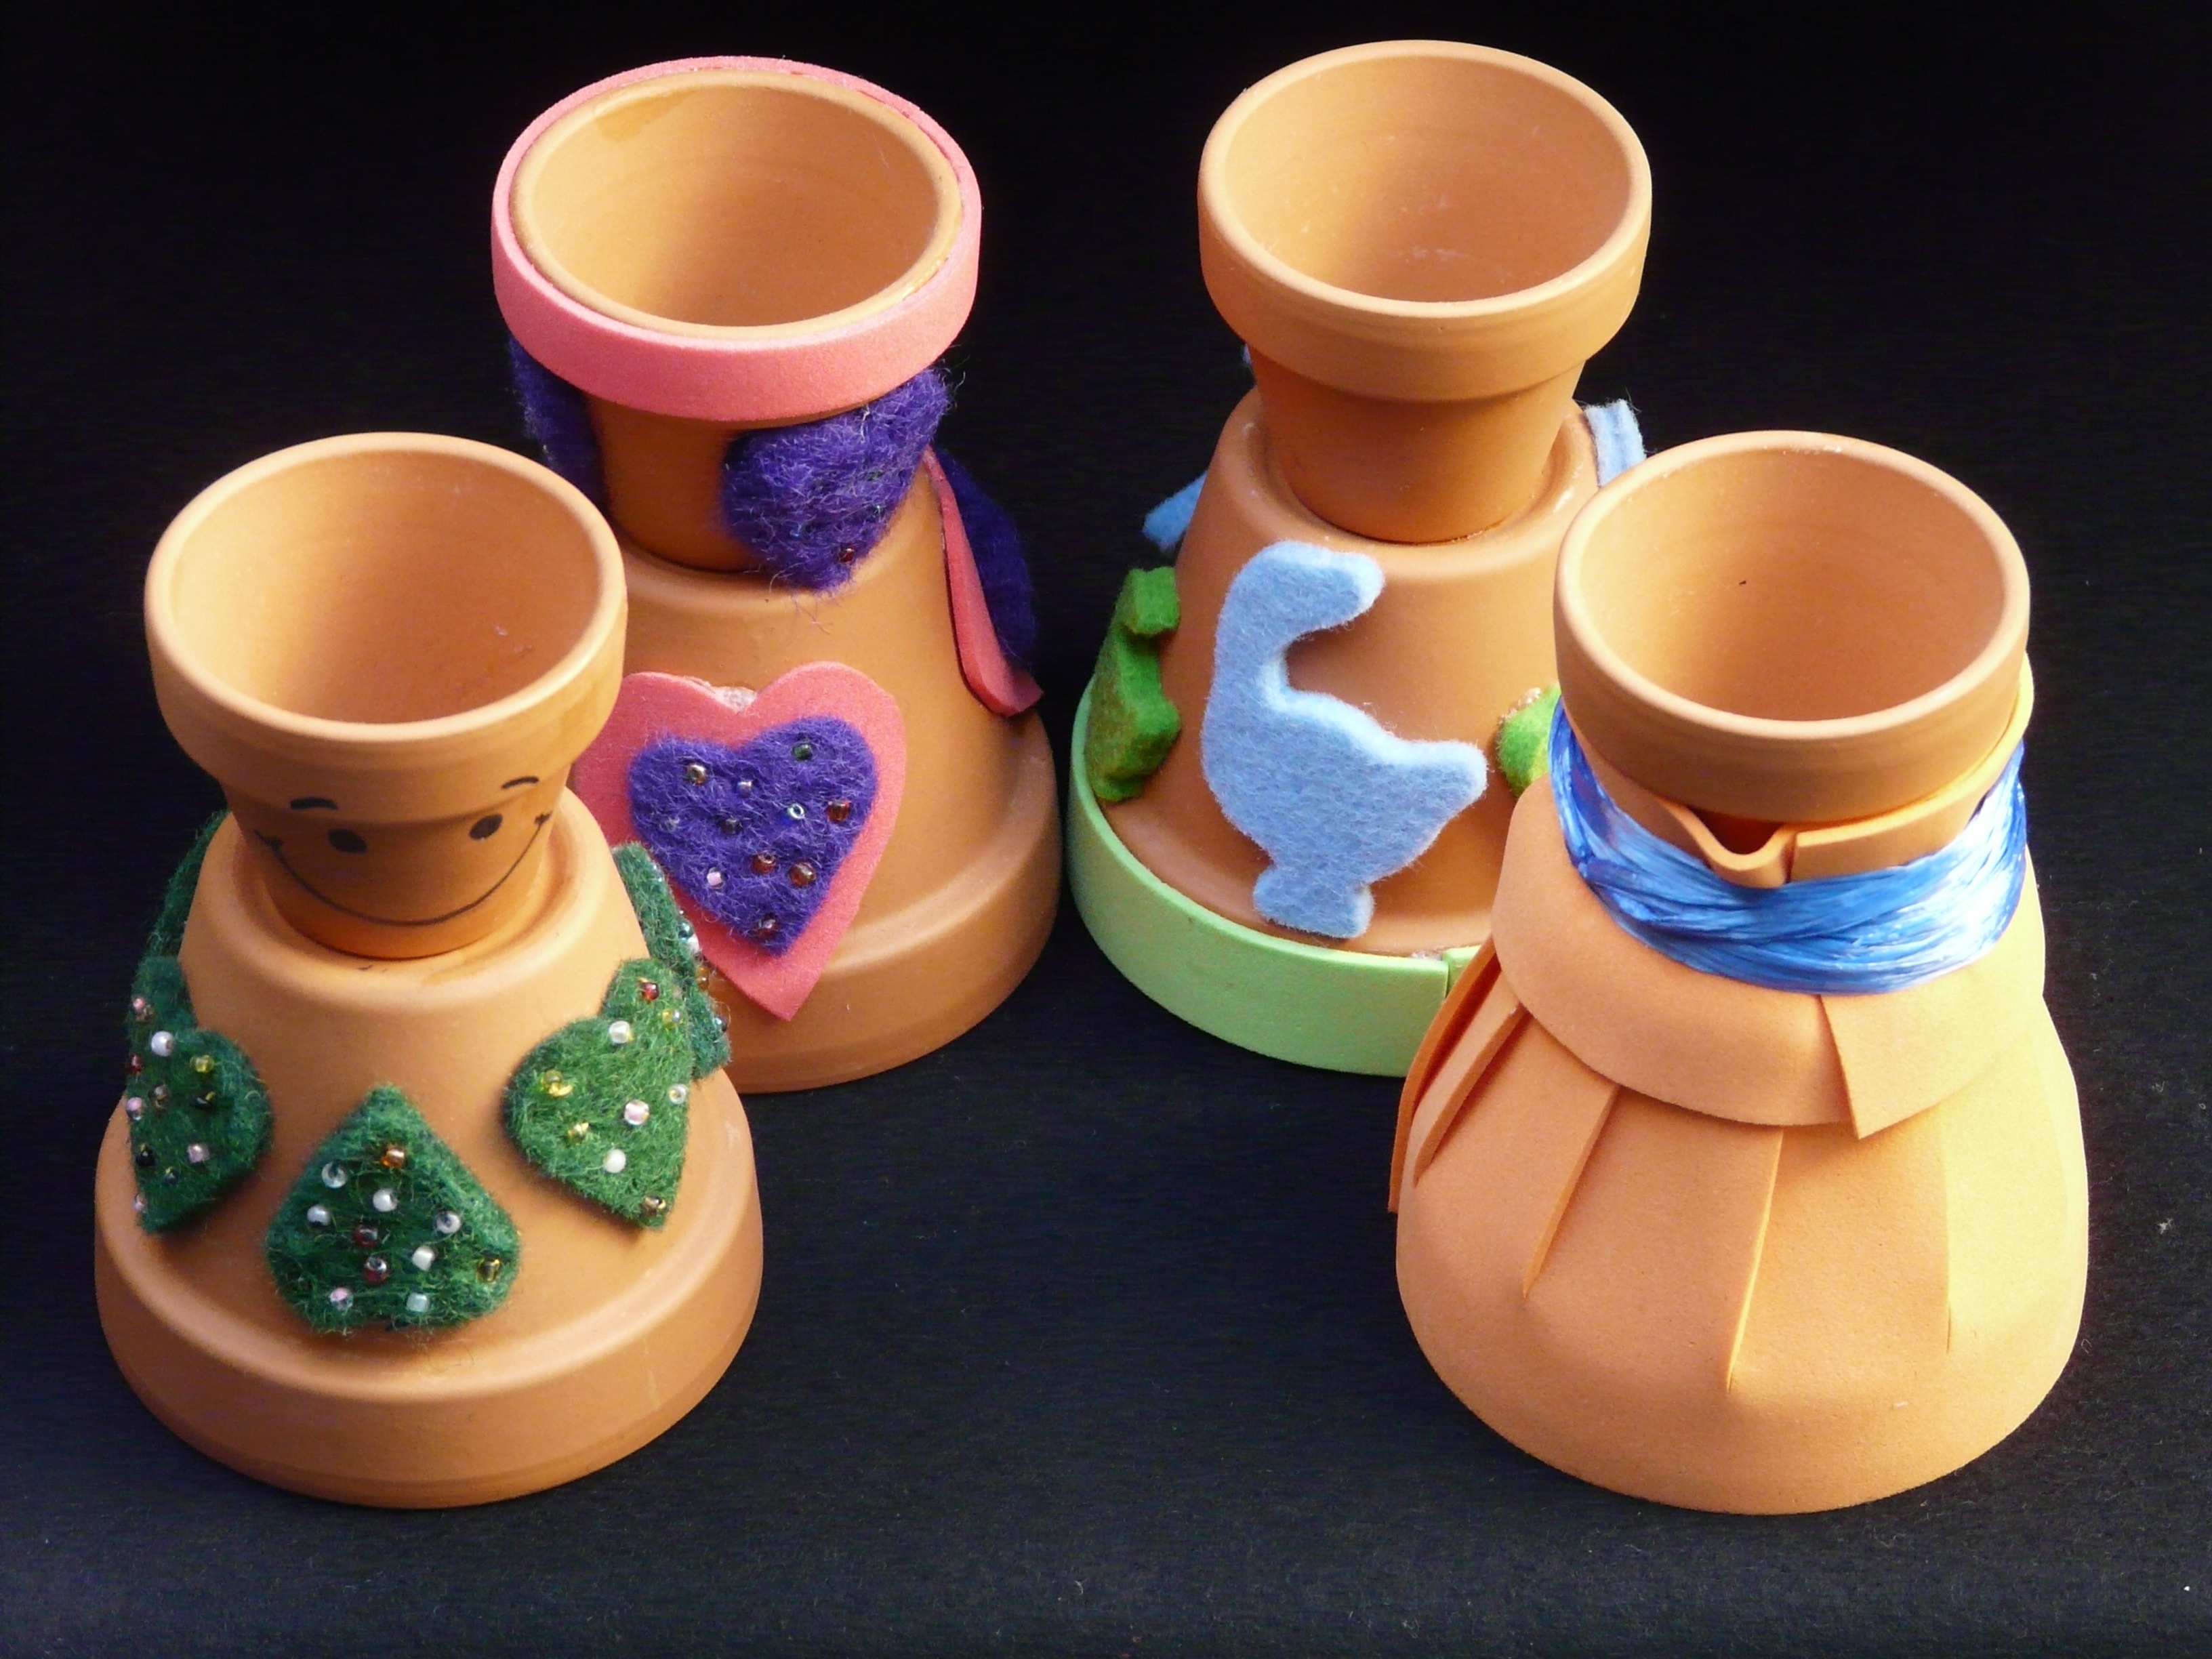
color, ceramic, colorful, pottery, homemade, material, product, flowerpot, clay, handicraft, ornaments, do it yourself, egg cups